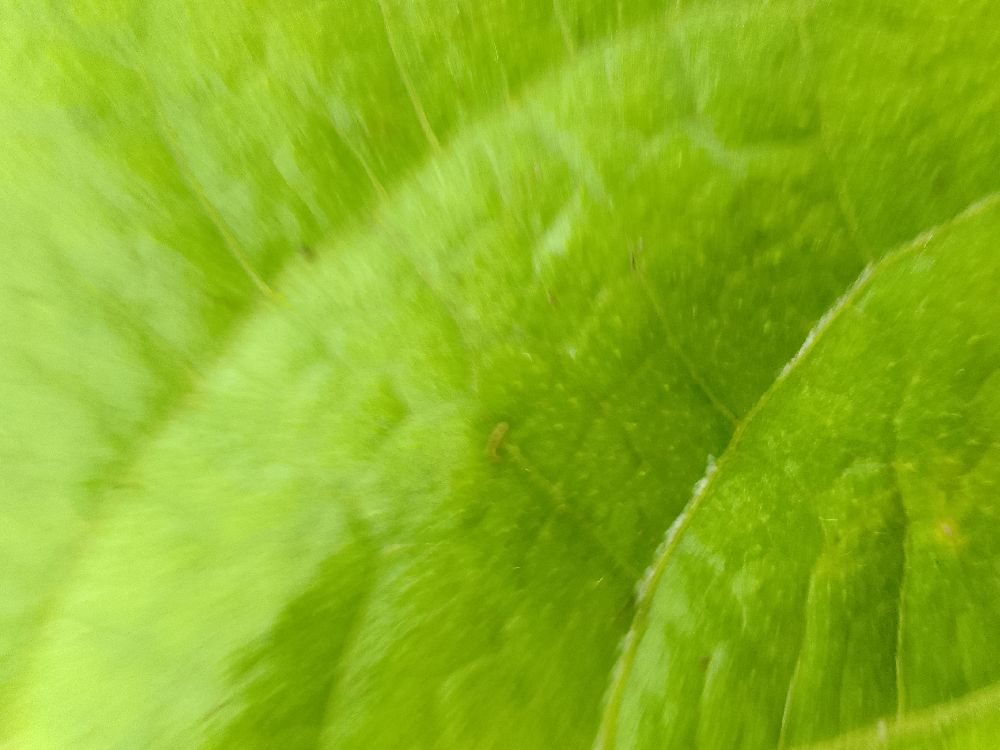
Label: healthy